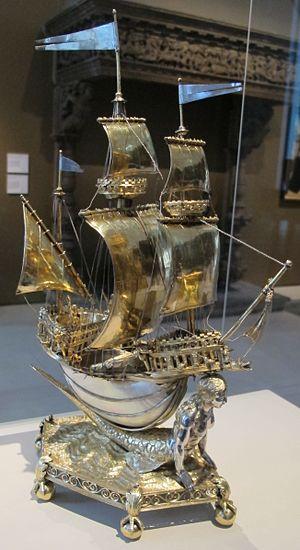
La Nef de Burghley est un surtout de table en vermeil faisant fonction de salière fabriqué à Paris en 1527–28.